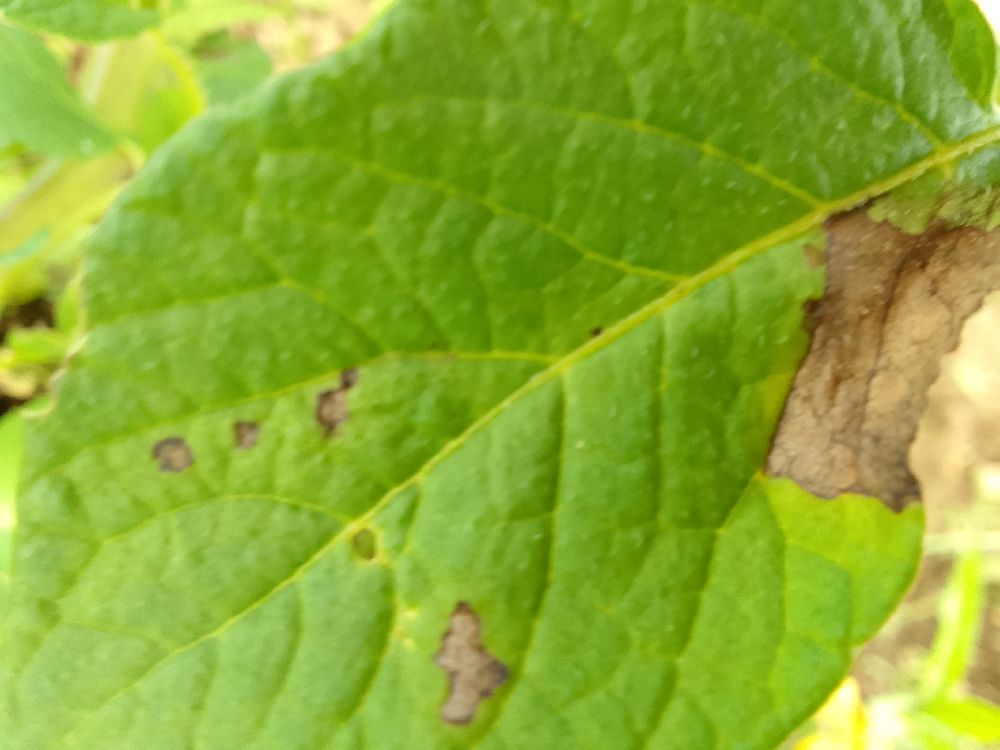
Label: Late blight